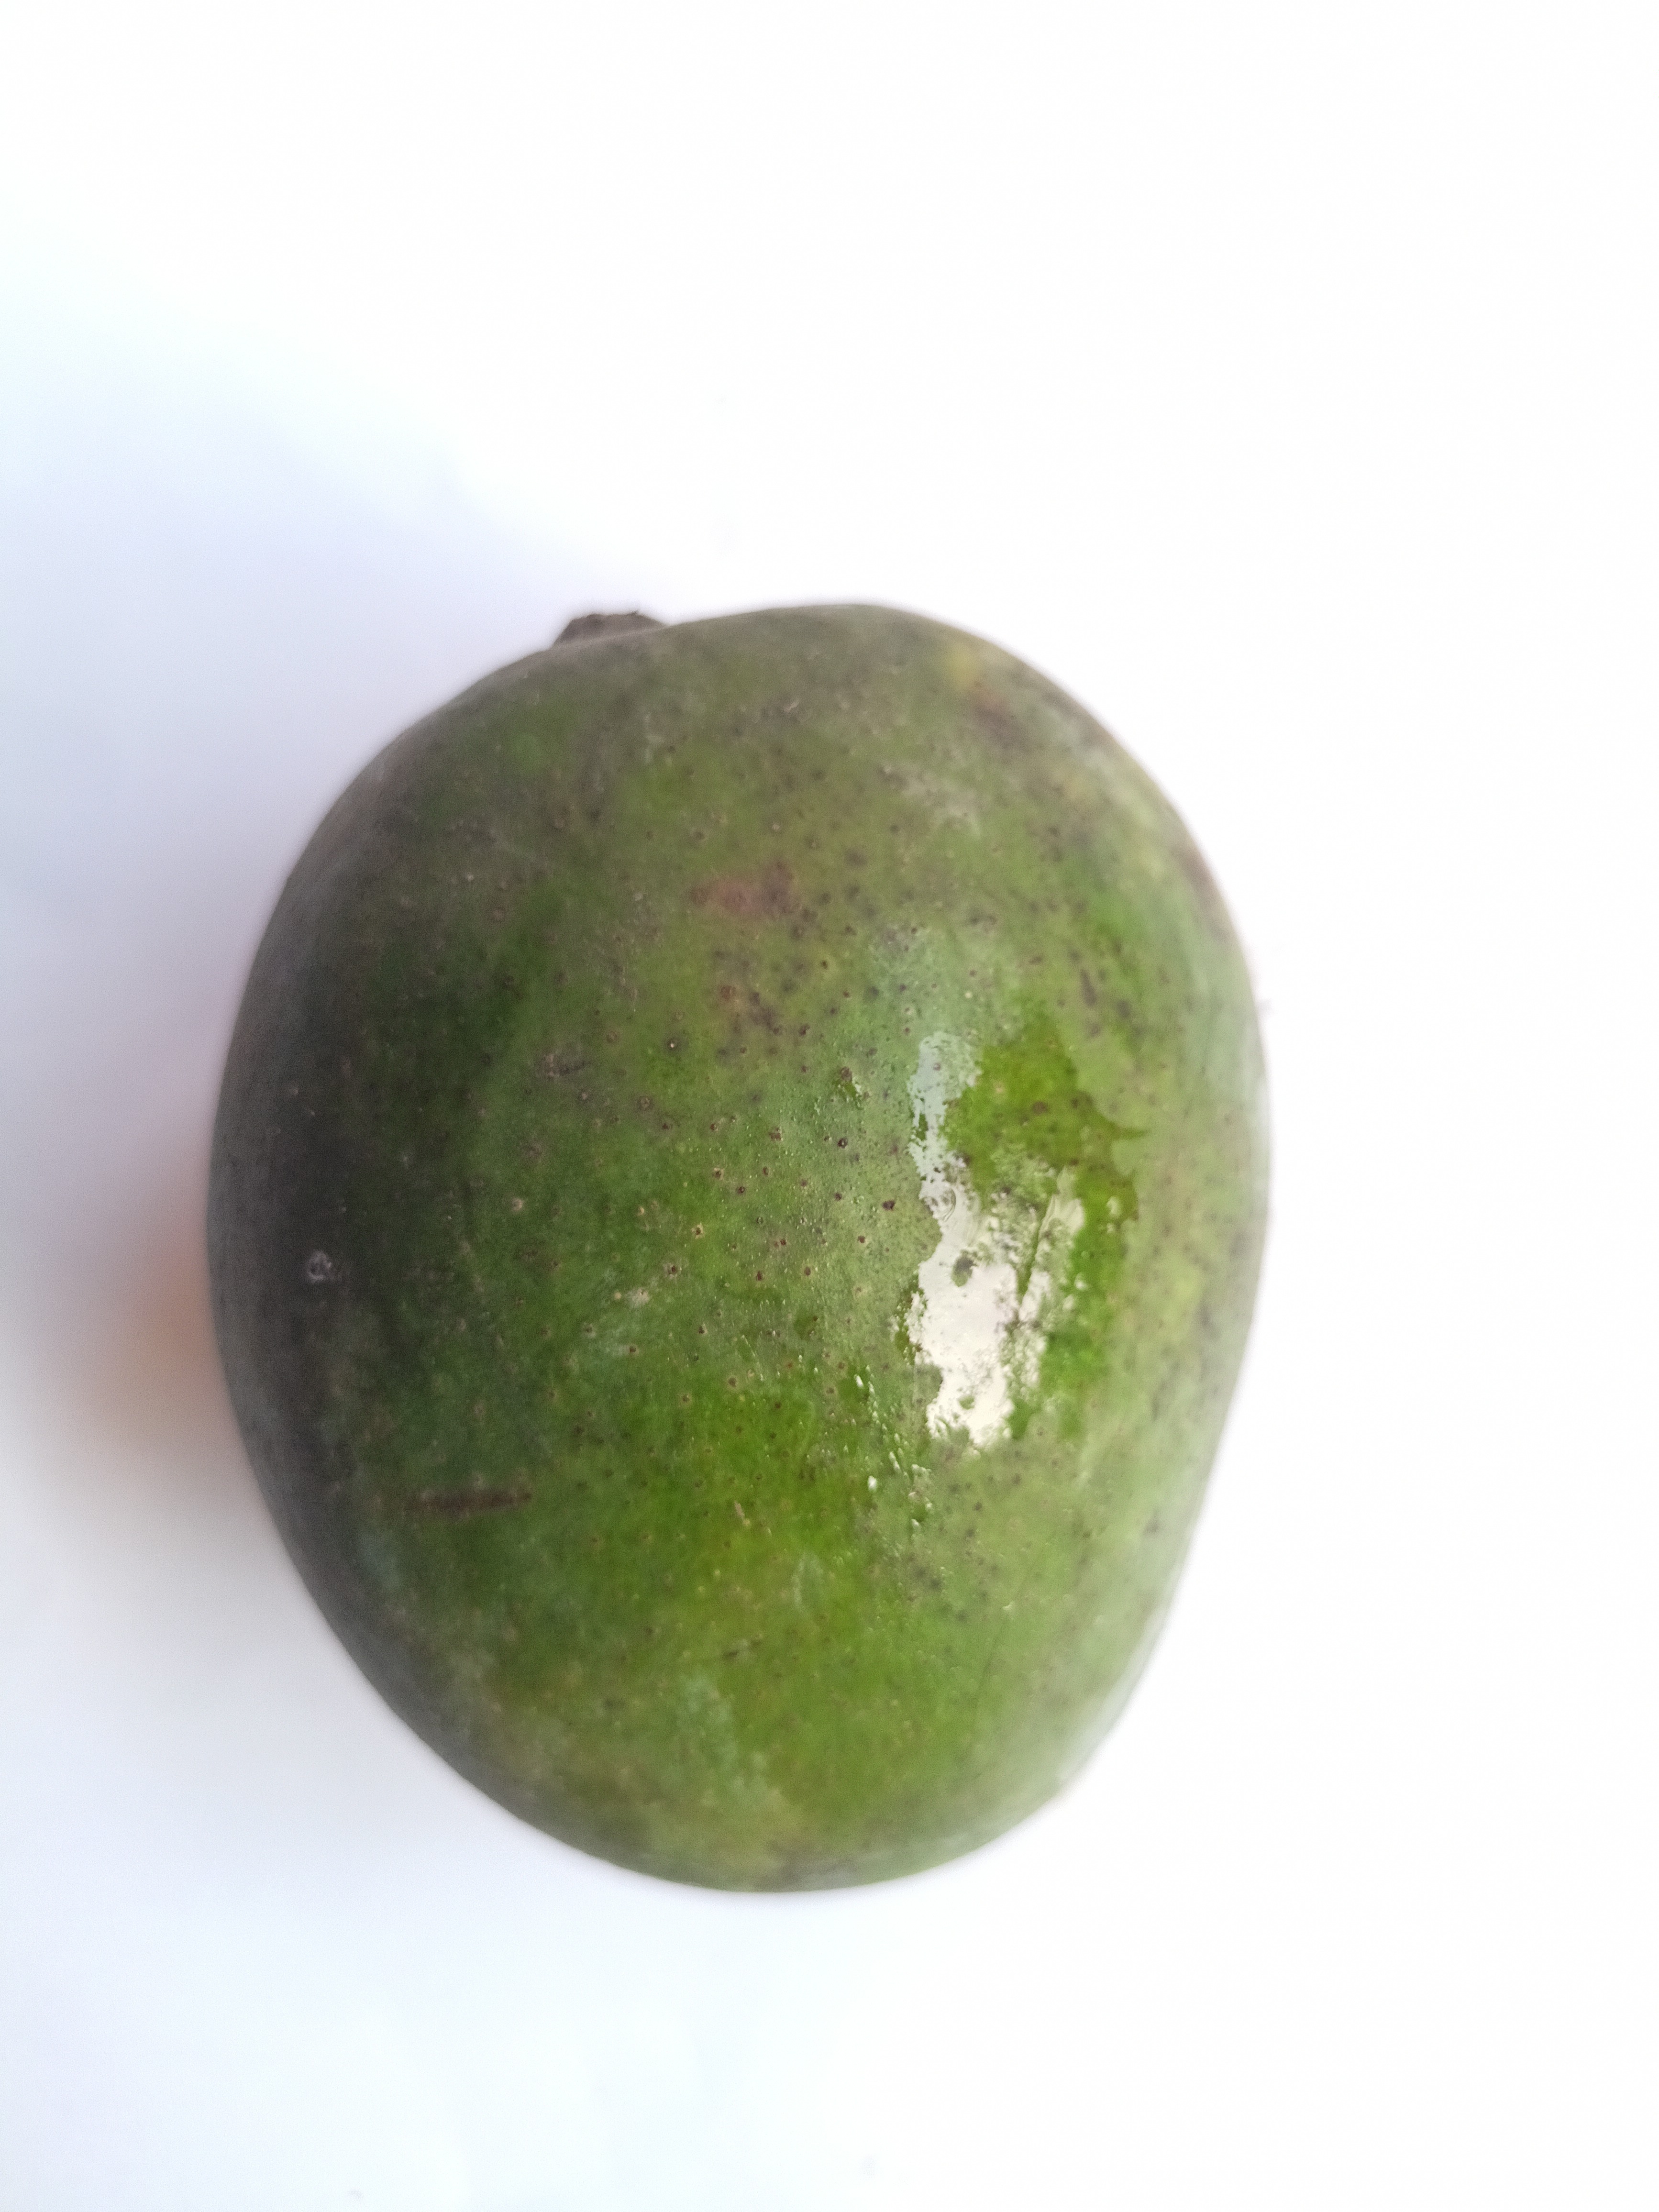
Mango variety: Khrishapat